Cesare I Gonzaga

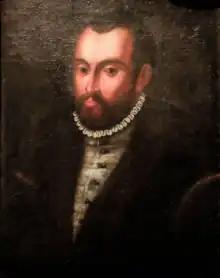
Cesare I Gonzaga.

Cesare I Gonzaga (1530 – 15 February 1575) was count of Guastalla from 1557 until his death. He was a member of the House of Gonzaga, the first-born son of the imperial condottiero Ferrante Gonzaga and Isabella di Capua. From the latter, he inherited also the title of Count of Amalfi. He was also Duke of Ariano and Prince of Molfetta. On 21 May 1558 he was appointed commander-in-chief of the troops in Lombardy by Philip II. On 12 March 1560 he married Camilla Borromeo (1536-1583), sister of Charles Borromeo and niece of Giovanni Angelo de' Medici, who had recently been elected Pope with the name of Pius IV.